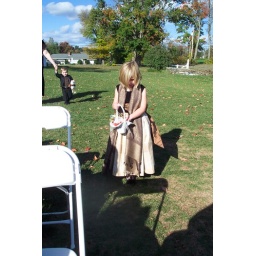
flower girl Anya walks in